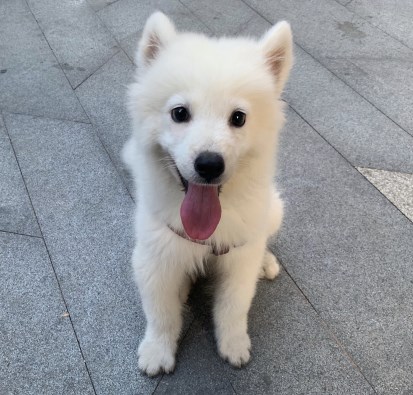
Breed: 2192-n000088-Samoyed